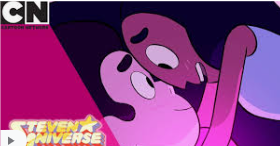
Portrait style: Cartoon Portrait